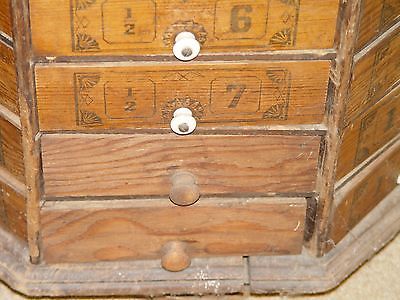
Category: cabinet